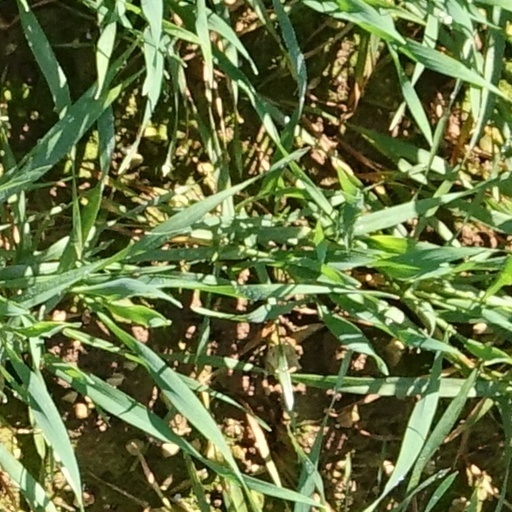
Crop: wheat